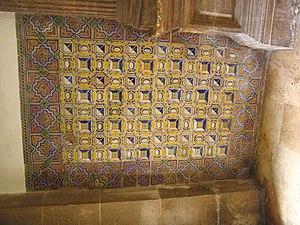
Un azulejo ou azuléjo désigne, au Portugal et en Espagne, un carreau ou un ensemble de carreaux de faïence décorés. Ces carreaux sont ornés de motifs géométriques ou de représentations figuratives. On les trouve aussi bien à l'intérieur de bâtiments qu'en revêtement extérieur de façade. Cet art s'est d'abord développé en Andalousie au XVᵉ siècle avant de connaître son apogée au XVIIIᵉ siècle au Portugal. Il reste de nos jours un art vivant dans le sud de l'Espagne et au Portugal.